Selene

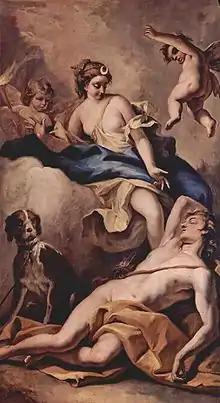
"Selene and Endymion", by Sebastiano Ricci (1713), Chiswick House, England.

Like her brother Helios, the Sun god, who drives his sun chariot across the sky each day, Selene is also said to drive a chariot across the heavens. There are no mentions of Selene's chariot in either Homer or Hesiod, but the "Homeric Hymn to Selene", gives the following description: